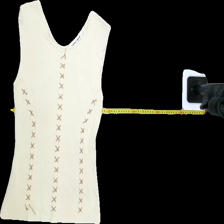
View: front
Type: Tank top
Category: Ladies
Brand: Not Applicable
Colors: Beige
Material: 100%nylon
Pattern: Plain
Cut: Regular, C-collar
Size: M
Season: Summer
Trend: No trend
Stains: No
Damage: 3
Price range: <50
Recommended usage: Export